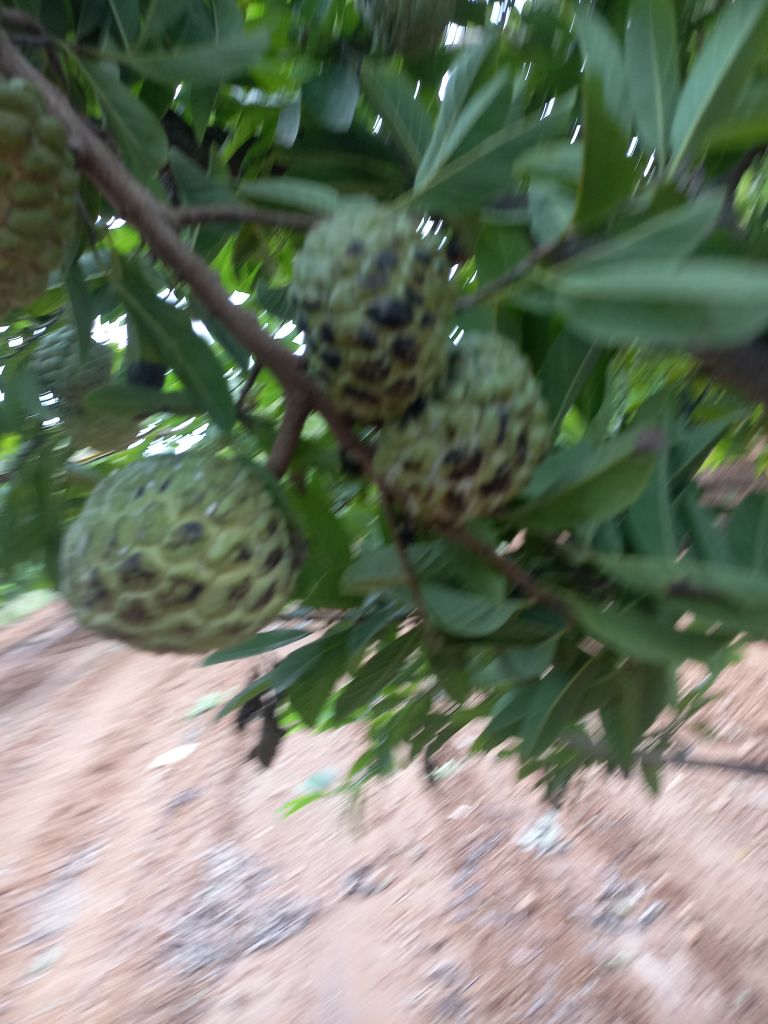
Disease label: Blank Canker